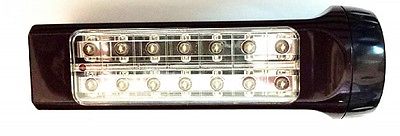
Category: lamp